Ptosis (eyelid)

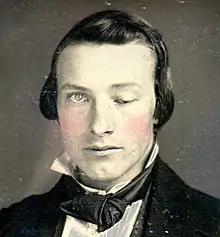
Ptosis of the left eyelid (unilateral ptosis). A headshot daguerreotype of an unidentified male, by William Bell in 1852.

Ptosis, also known as blepharoptosis, is a drooping or falling of the upper eyelid. This condition is sometimes called "lazy eye", but that term normally refers to the condition amblyopia. If severe enough and left untreated, the drooping eyelid can cause other conditions, such as amblyopia or astigmatism, so it is especially important to treat the disorder in children before it can interfere with vision development.